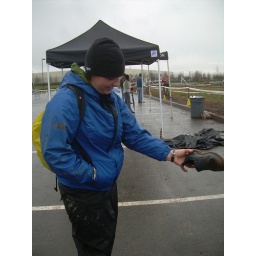
more water in the shoe